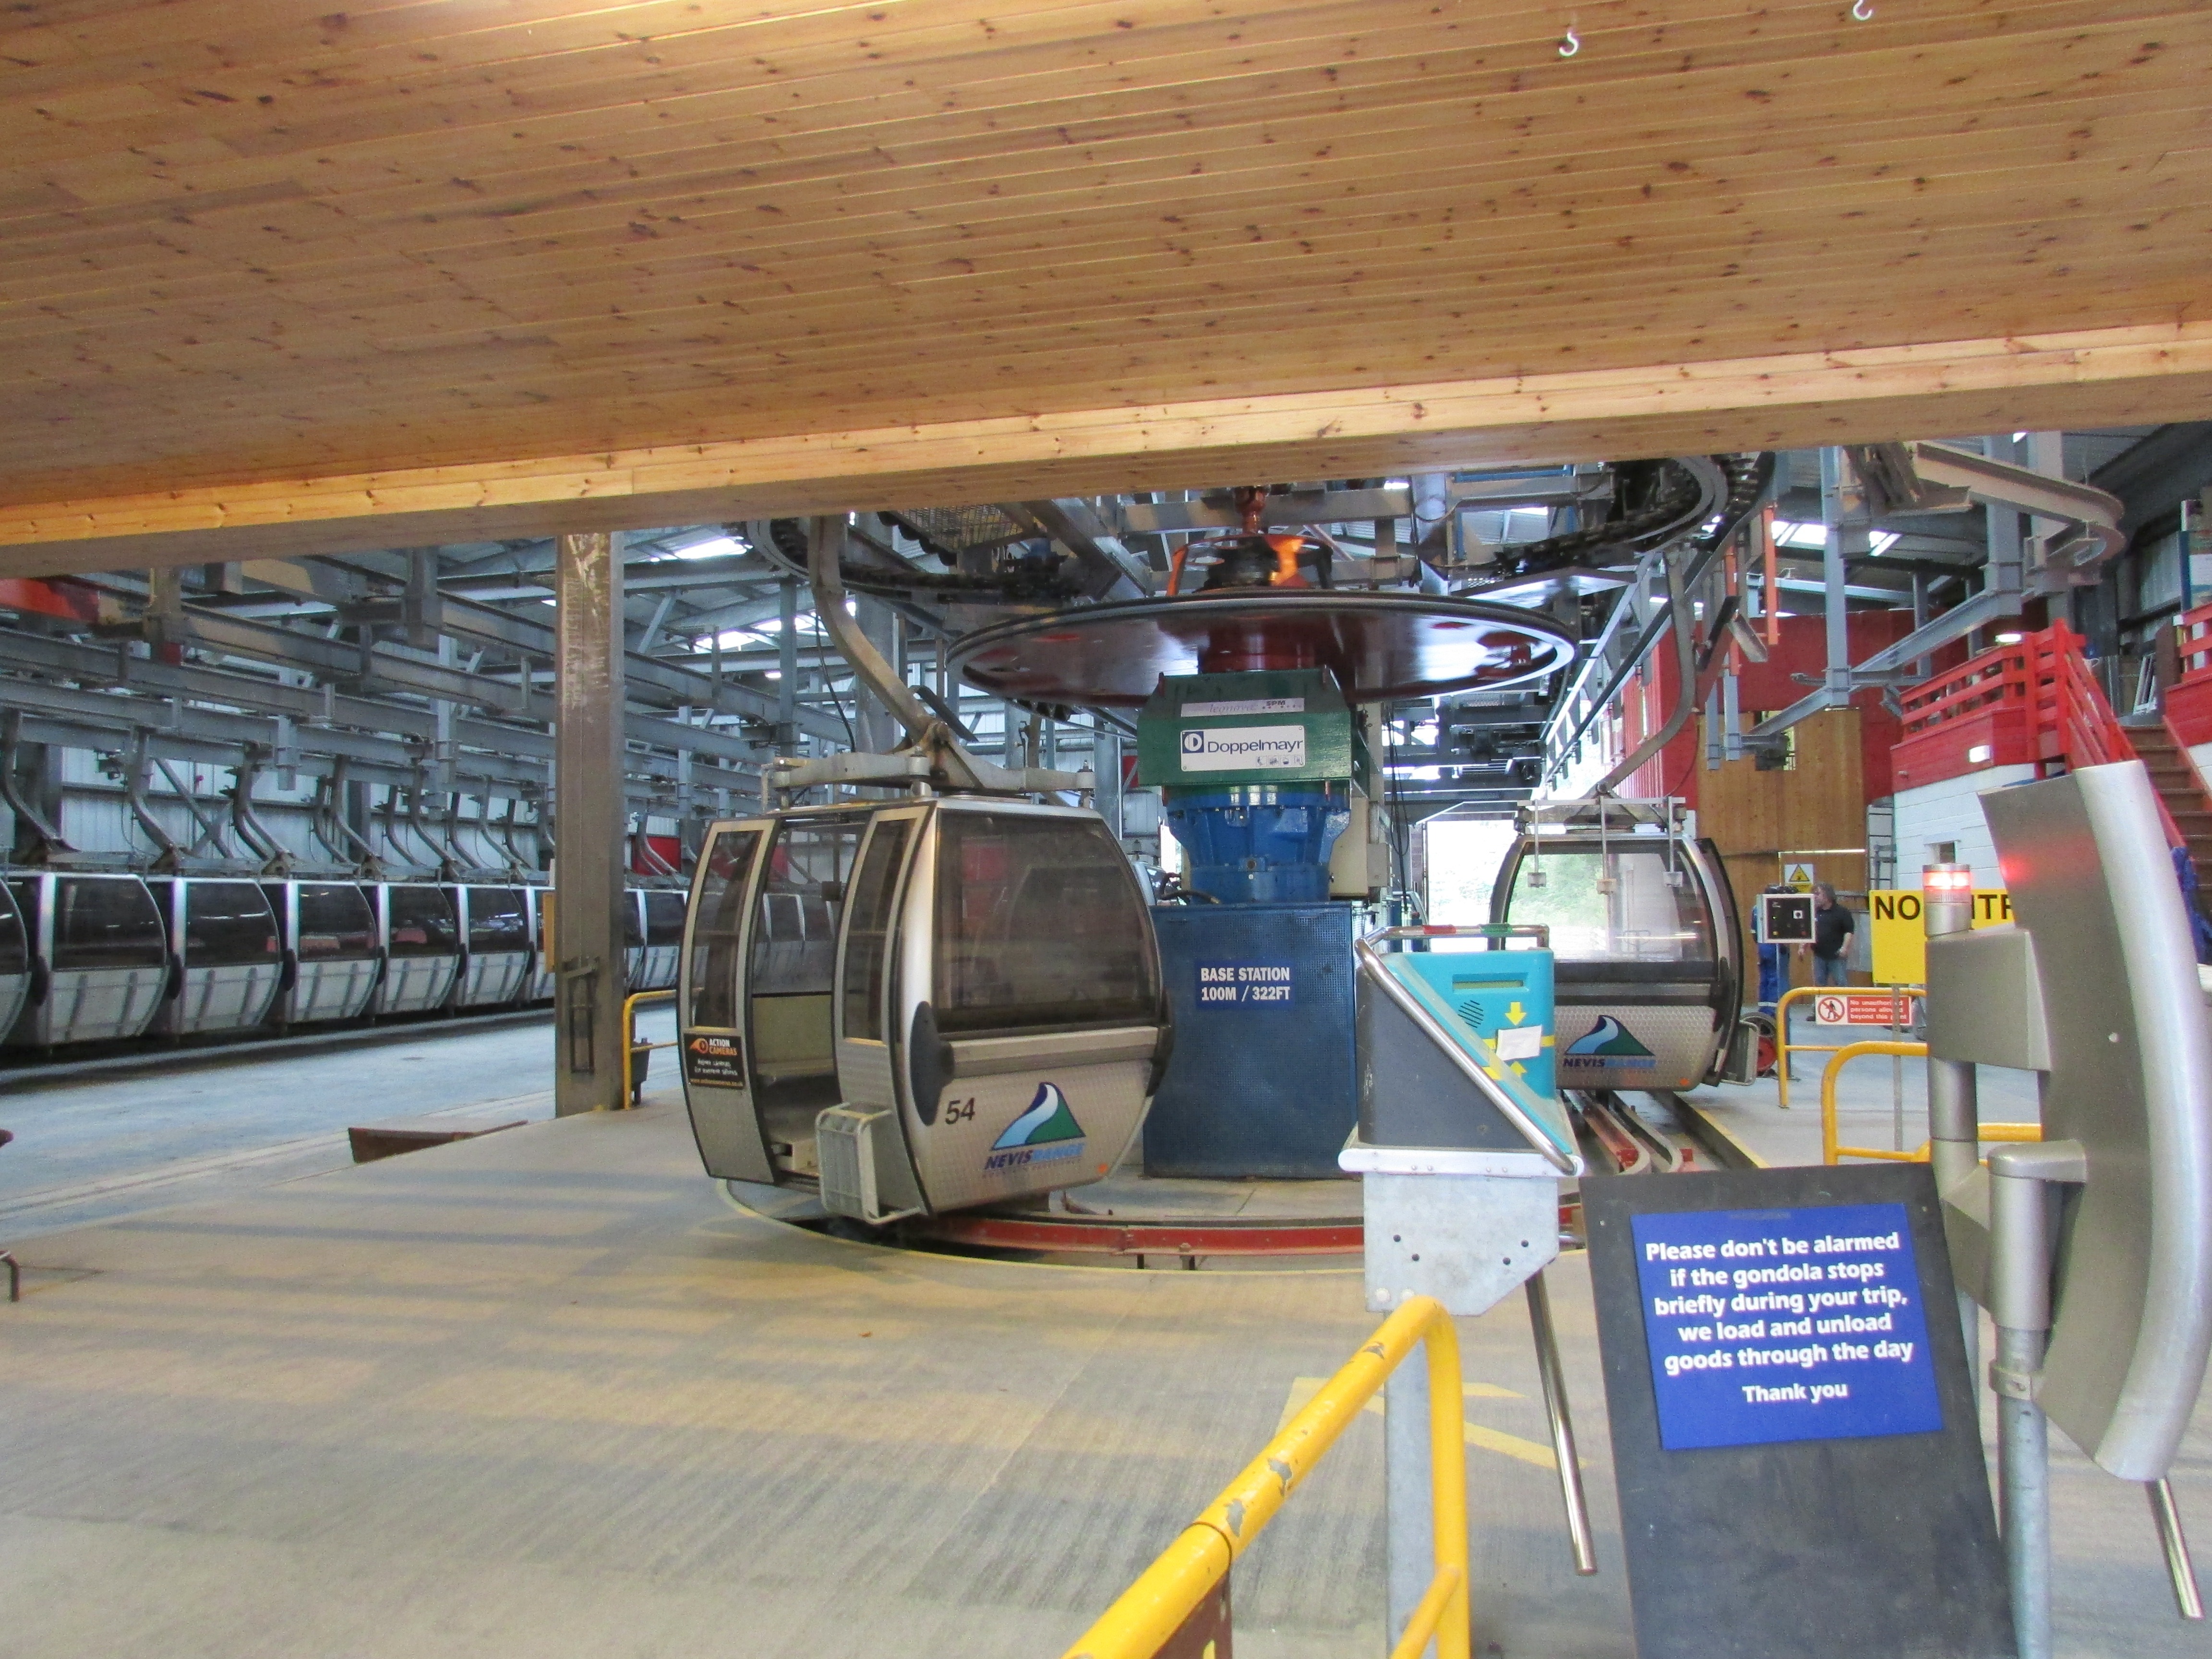
transport, vehicle, ski lift, skiing, cable car, public transport, ski, scotland, gondola, fort william, automobile repair shop, aonach mor, nevis range